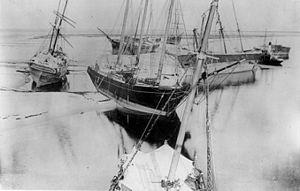
L'Île Dog ou Dog Island est une île des États-Unis en Floride dans le comté de Franklin.